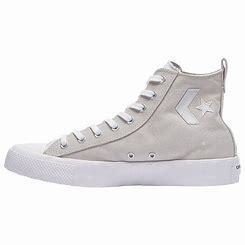
Brand: Converse
Model: UNT1TL3D